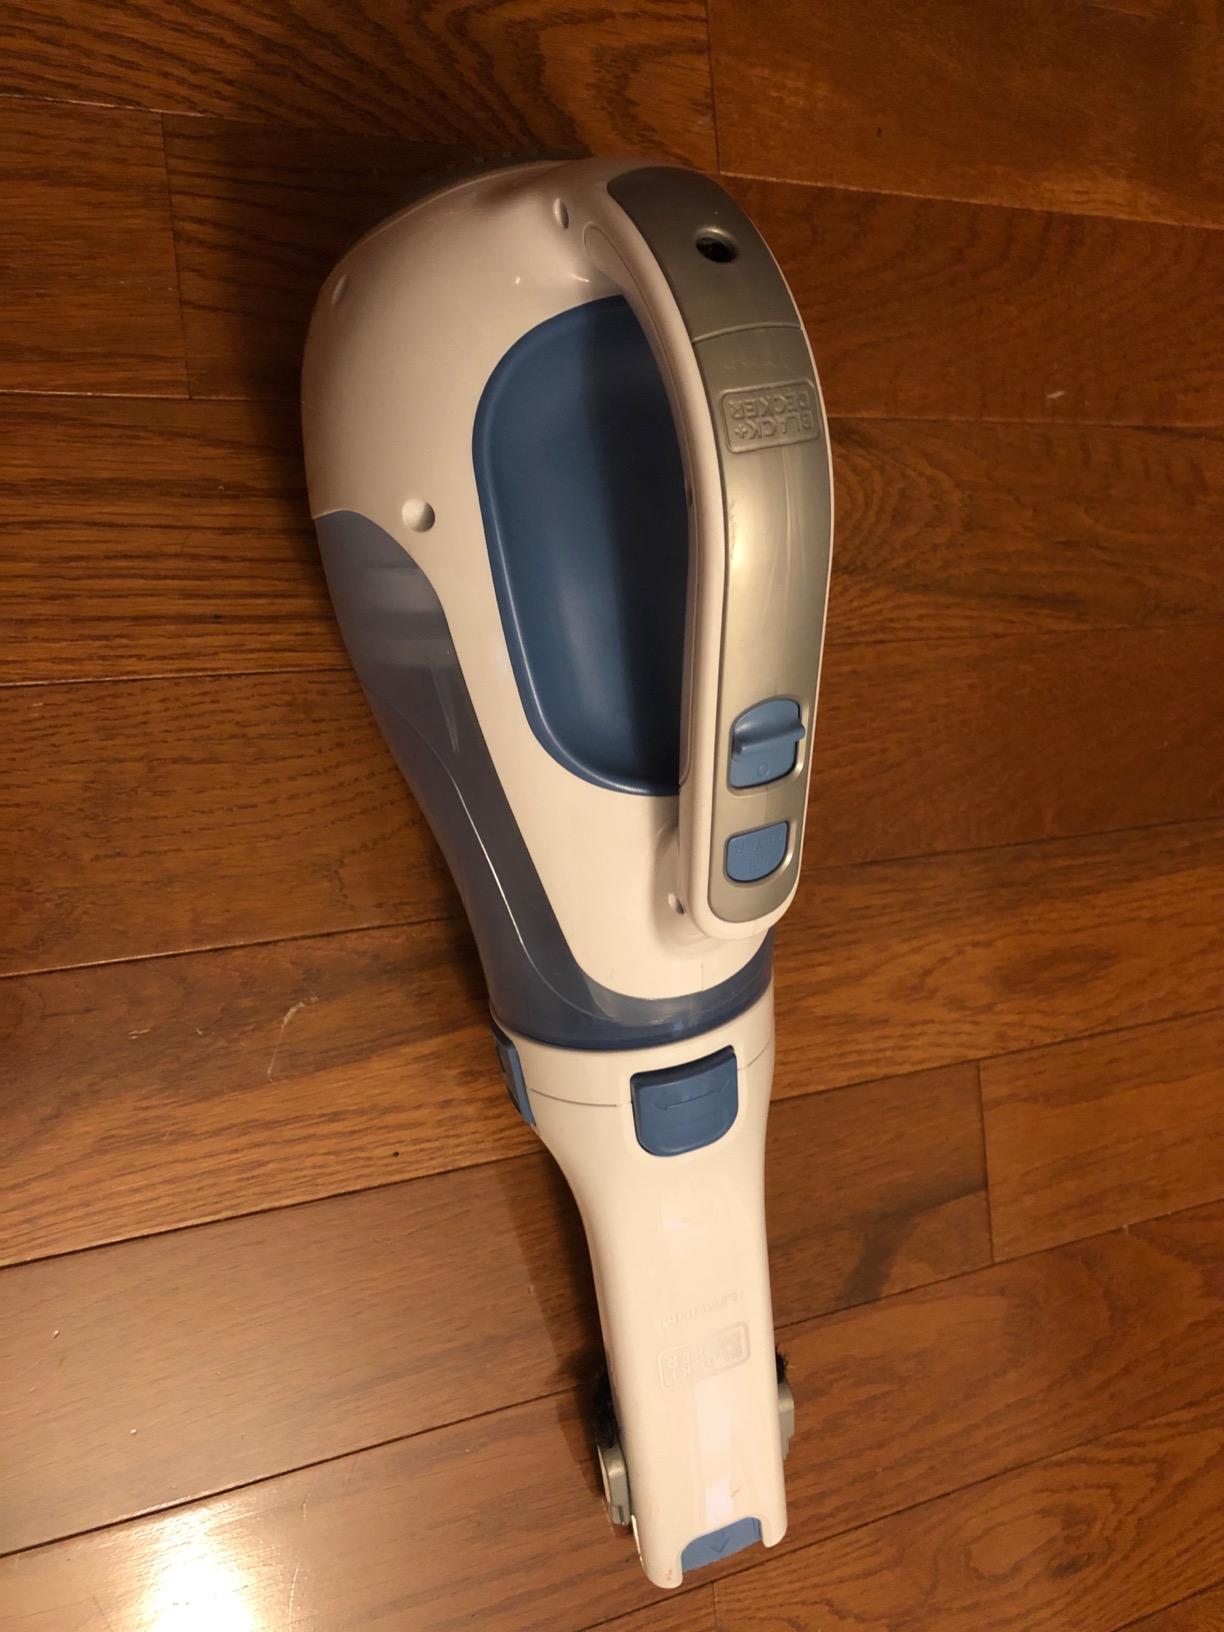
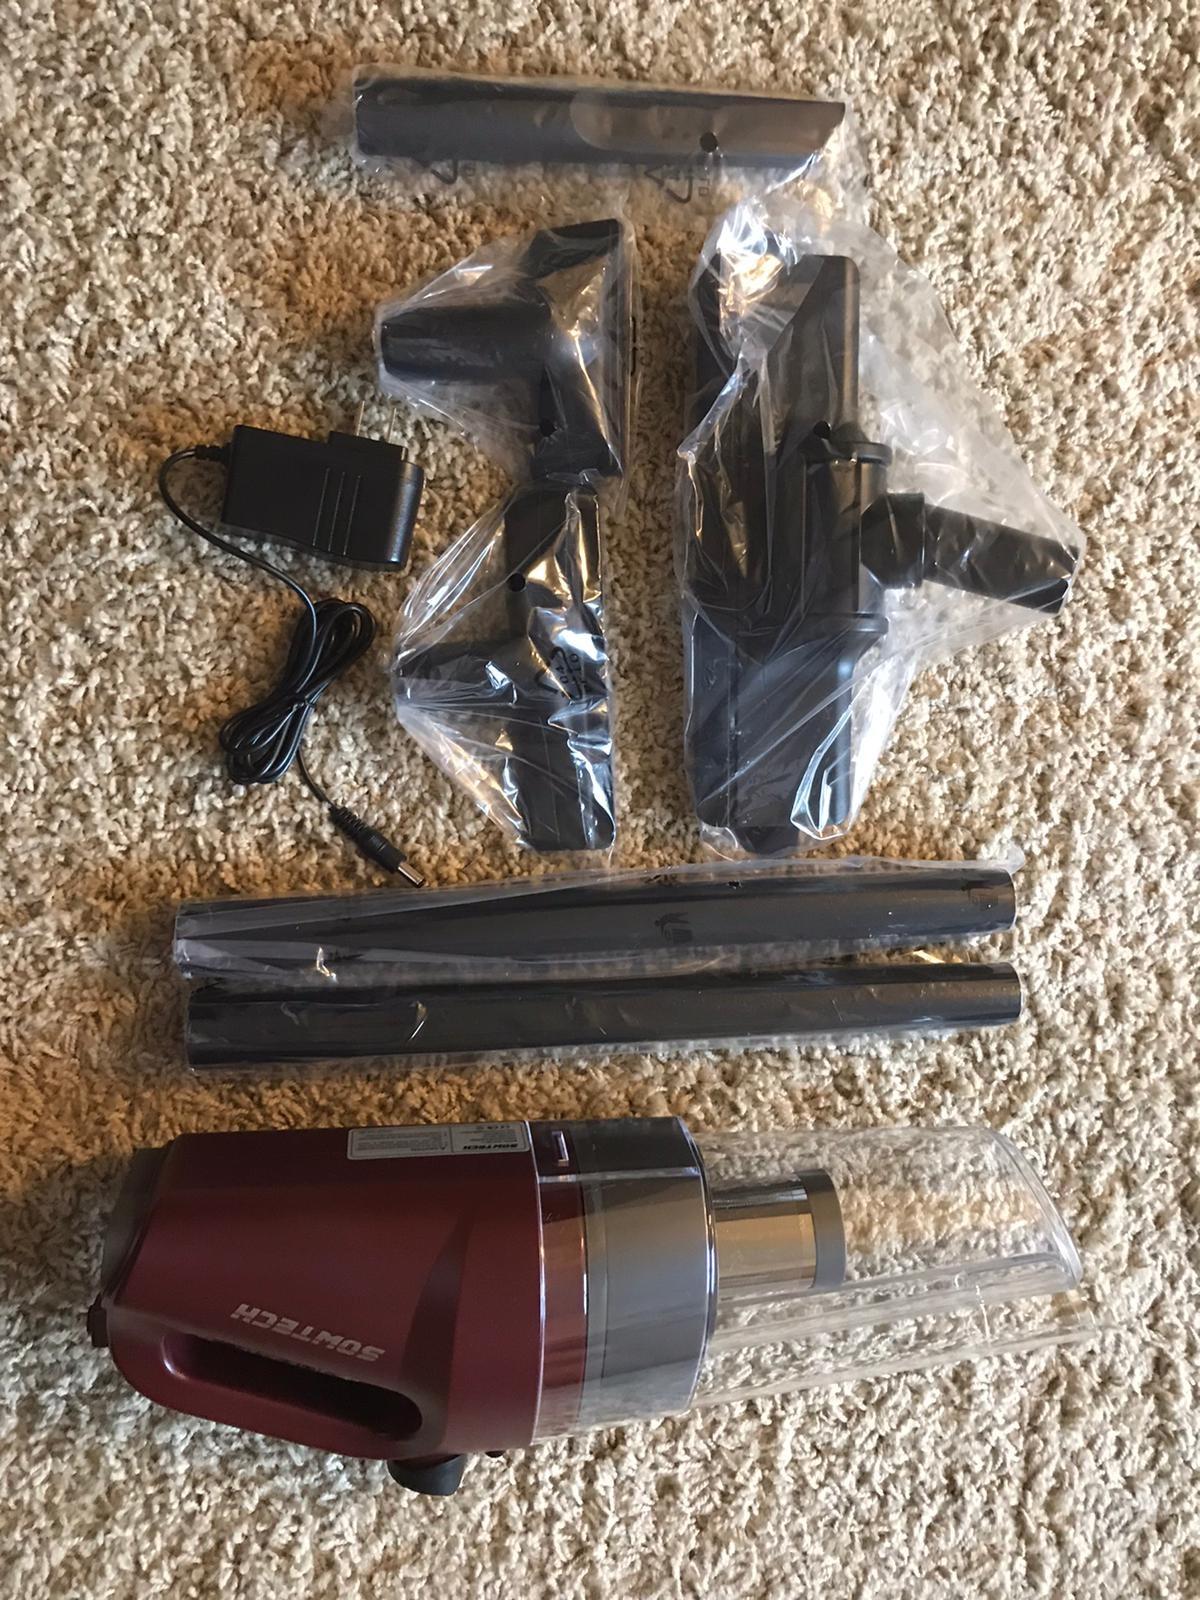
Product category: items_vacuum
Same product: no